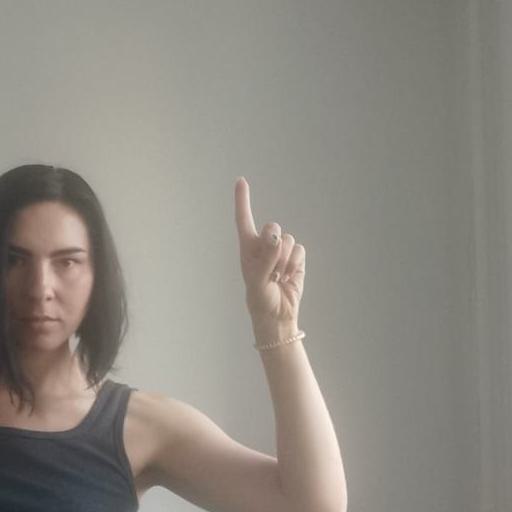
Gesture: one